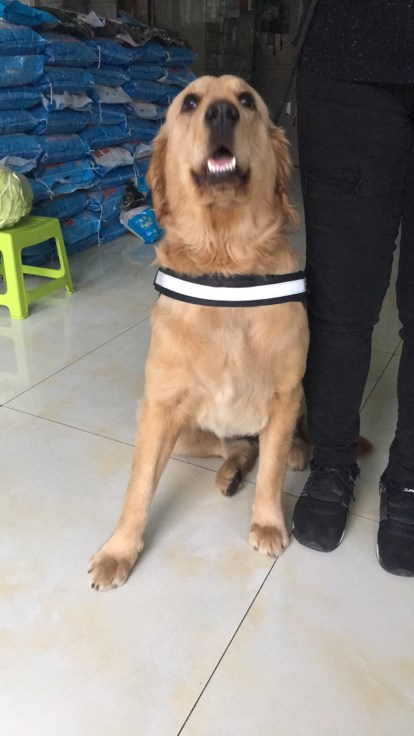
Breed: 5355-n000126-golden_retriever